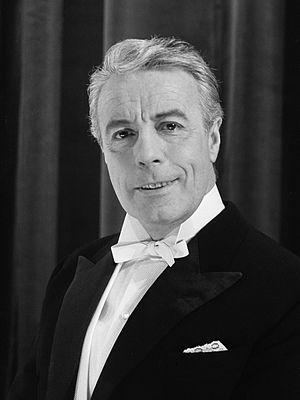
Johannes Heesters, né le 5 décembre 1903 à Amersfoort et mort le 24 décembre 2011 à 108 ans, est un acteur et chanteur néerlandais qui vivait depuis 1936 en Allemagne et qui a obtenu la nationalité autrichienne.